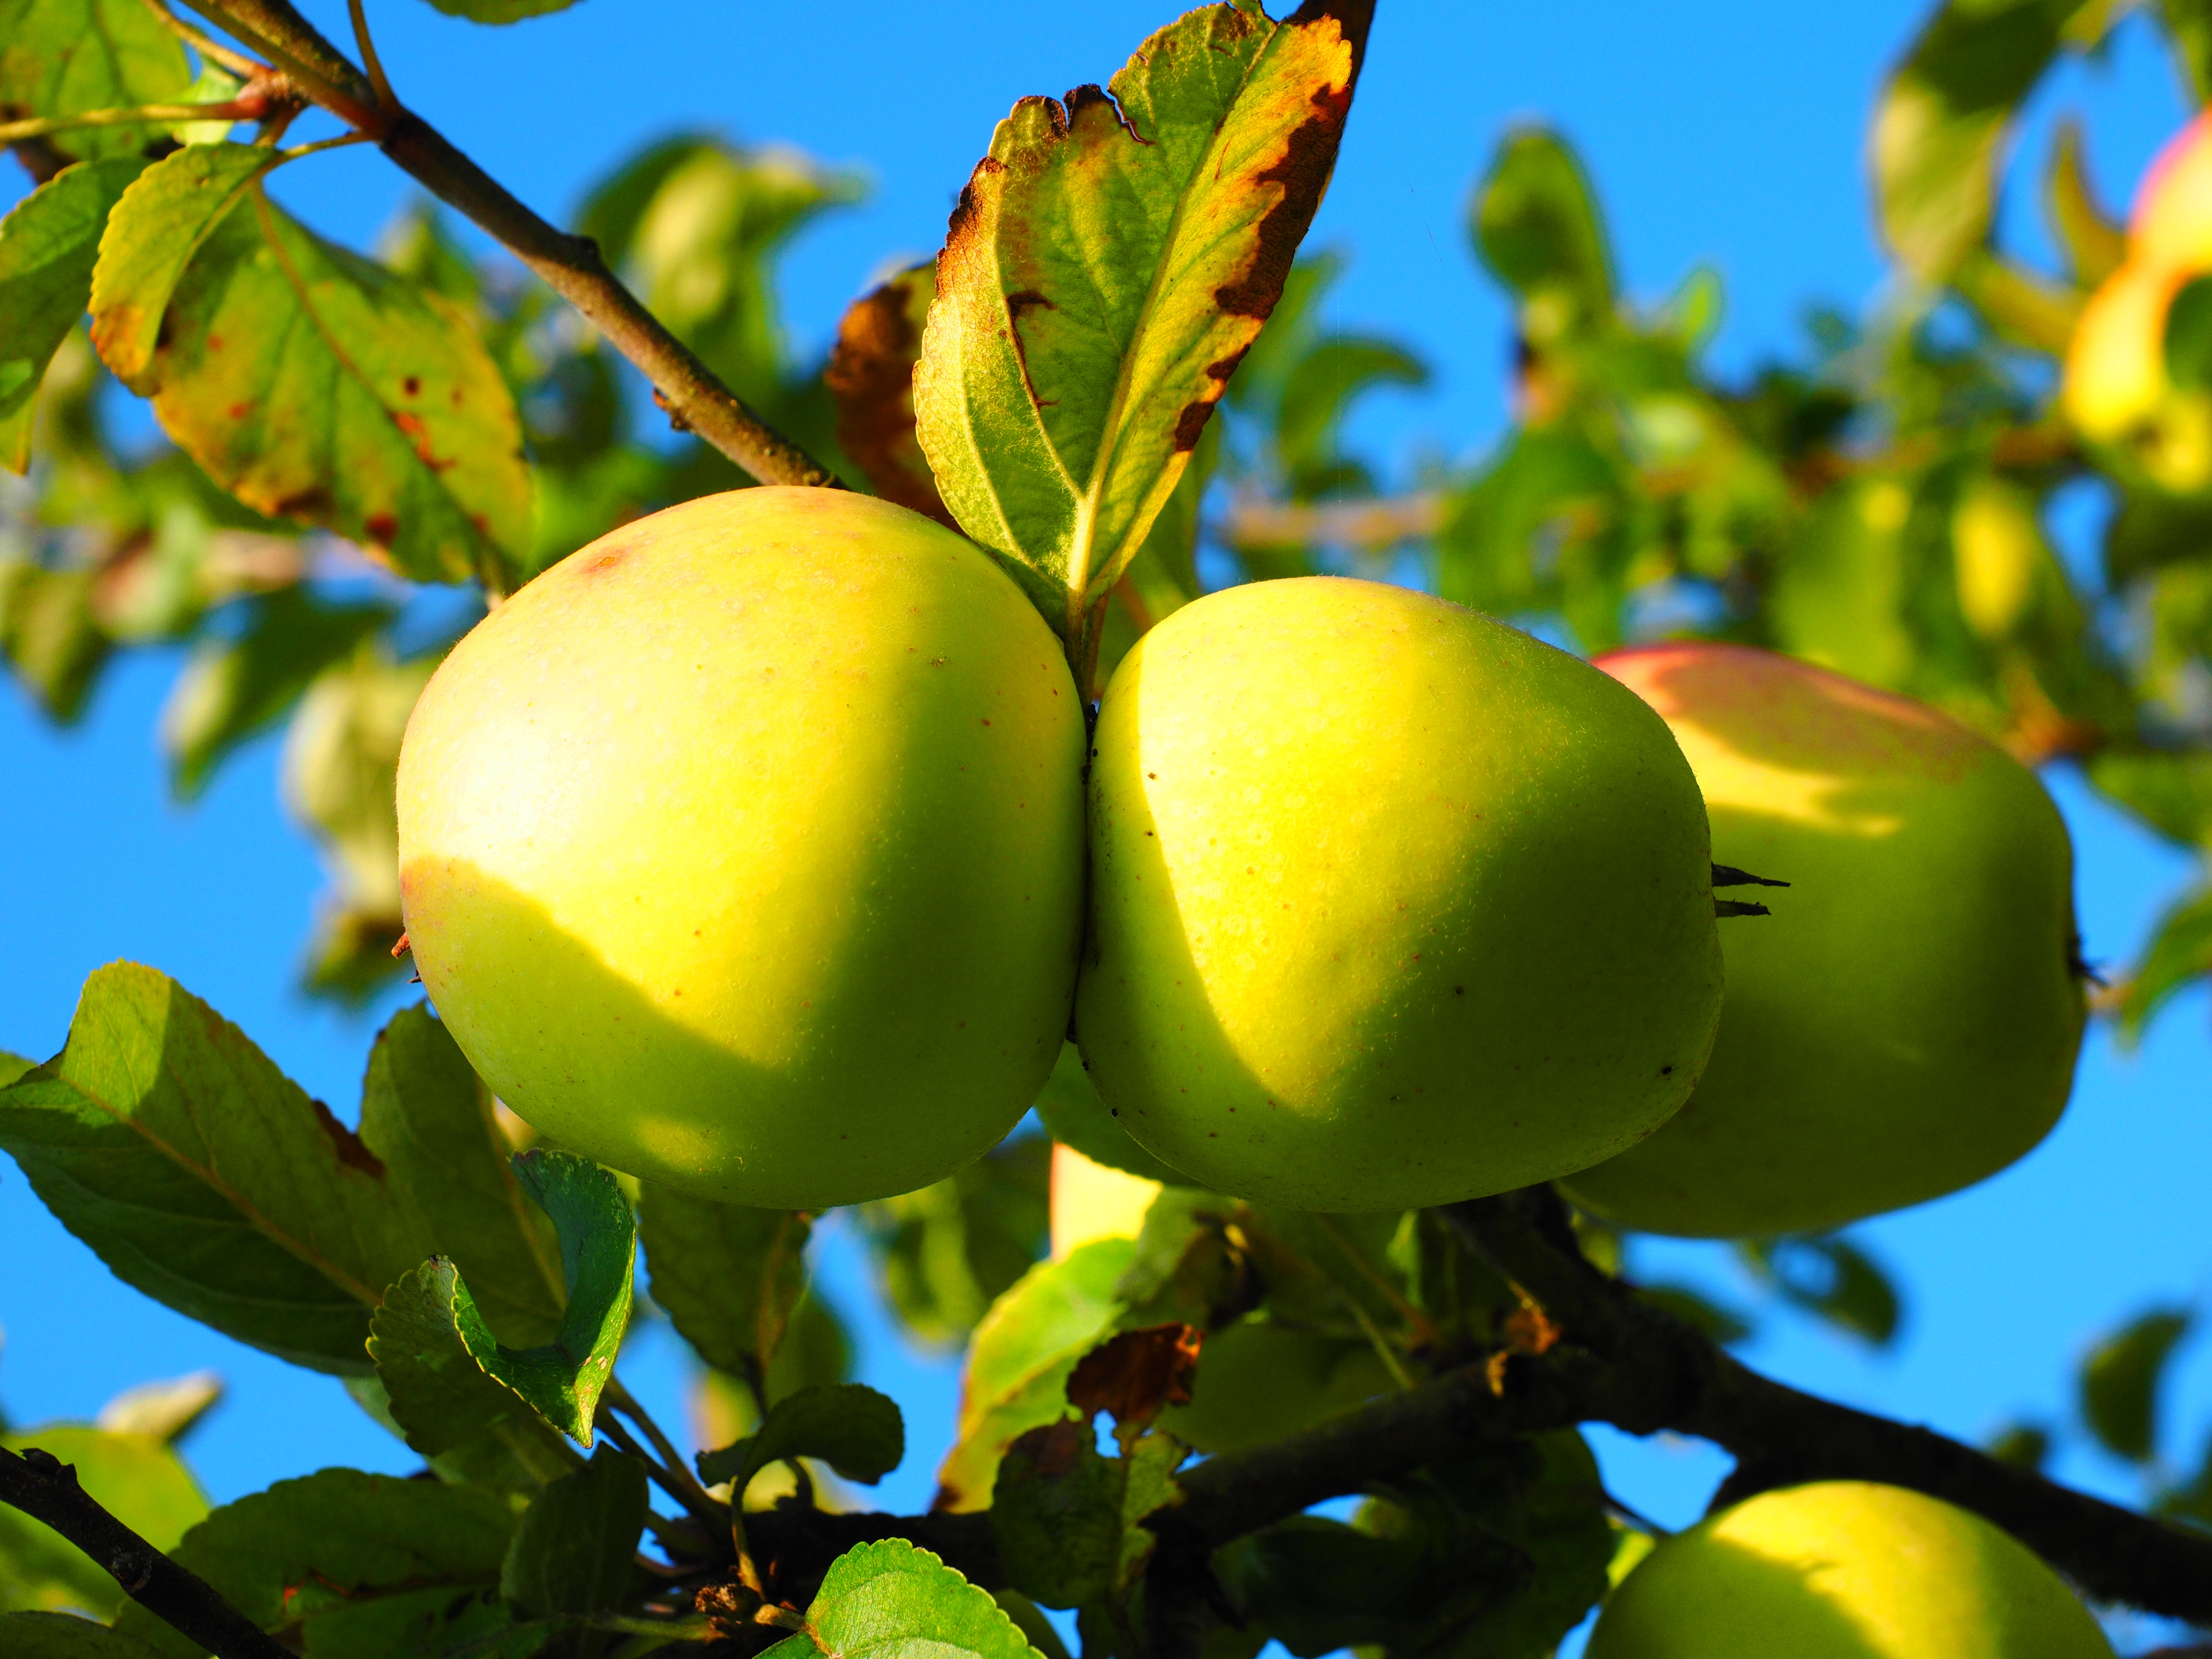
apple, tree, nature, branch, blossom, plant, fruit, sunlight, leaf, flower, orchard, food, green, produce, botany, yellow, healthy, flora, vitamins, frisch, citrus, apple tree, macro photography, flowering plant, bitter orange, woody plant, land plant